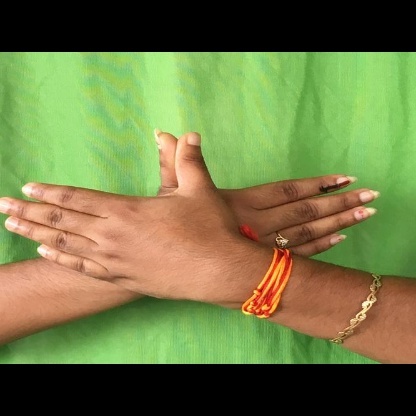
Mudra: Garuda